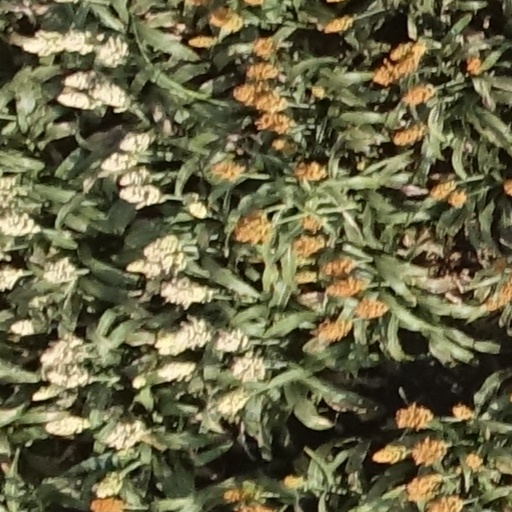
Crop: sorghum